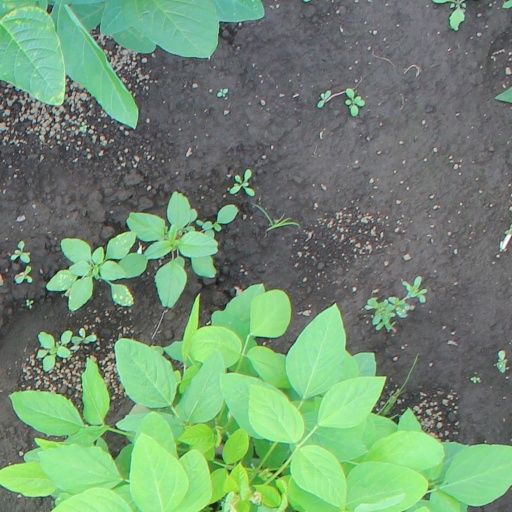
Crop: soybean